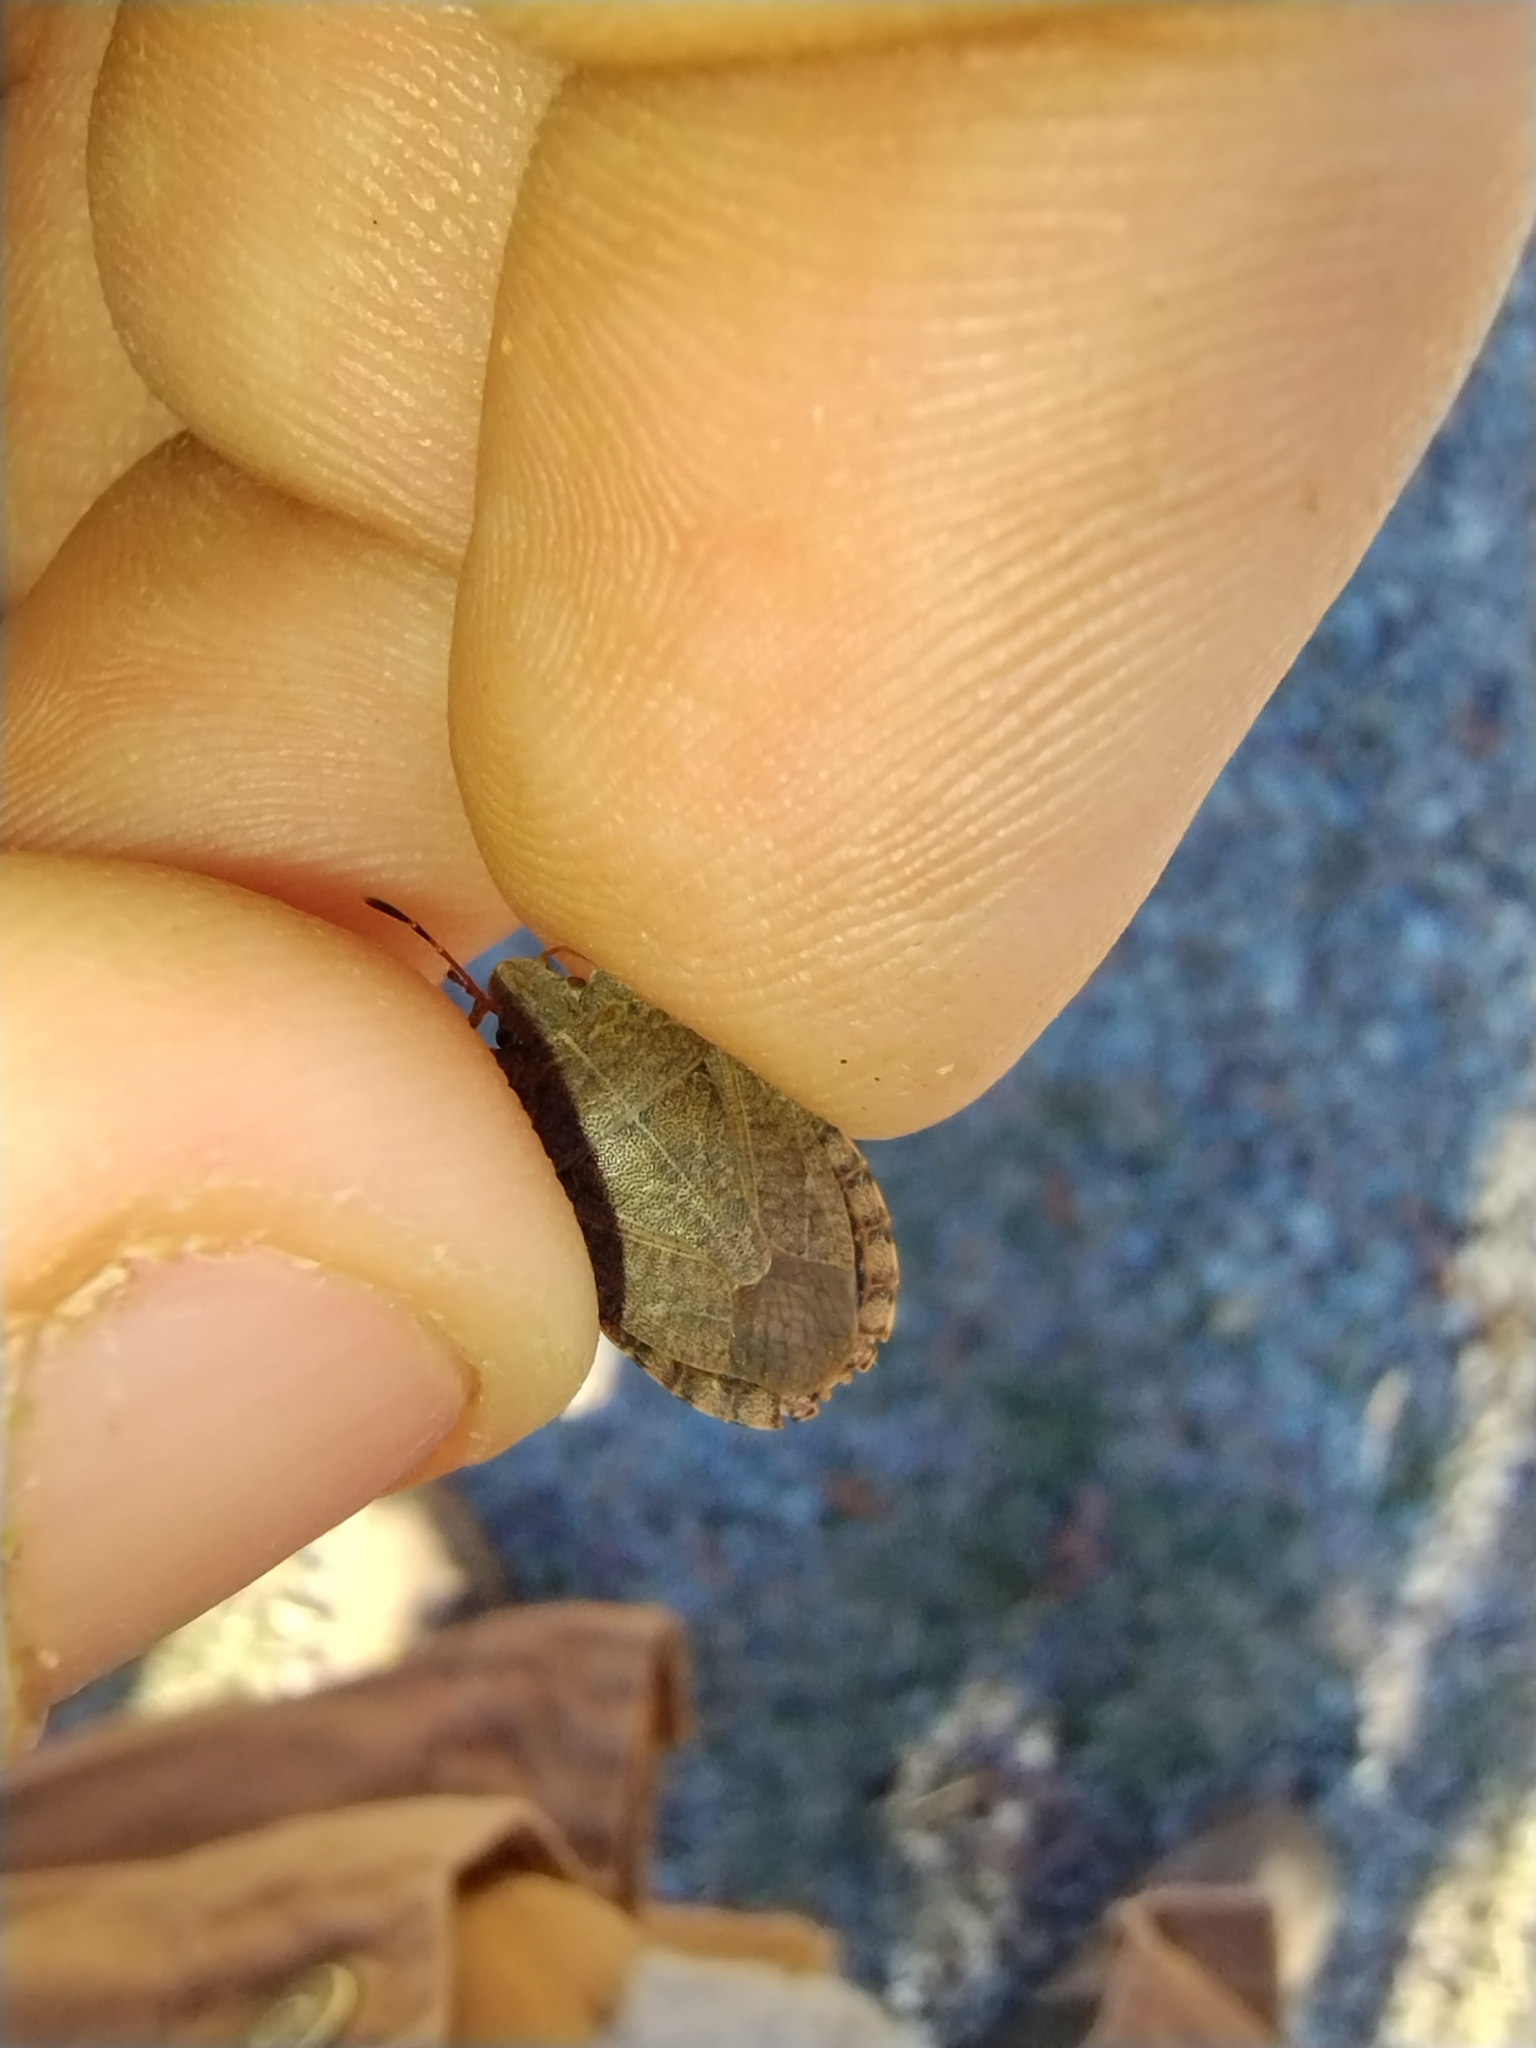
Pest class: stink_bug